Oscar (fish)

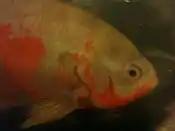
An albino oscar

In captivity, pairs are known to select and clean generally flattened horizontal or vertical surfaces on which to lay their eggs.. Smaller females lay around 300–500 eggs, while larger female oscars can lay about 2,500-3,000 eggs. Like most cichlids, "A. ocellatus" practices brood care, although the duration of brood care in the wild remains unknown.